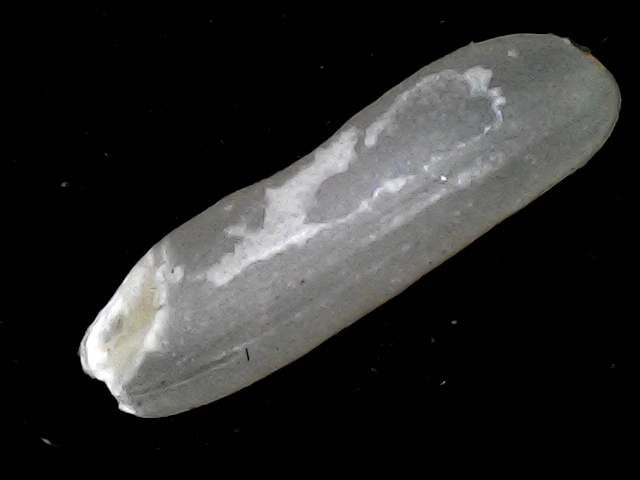
Rice variety: BD87